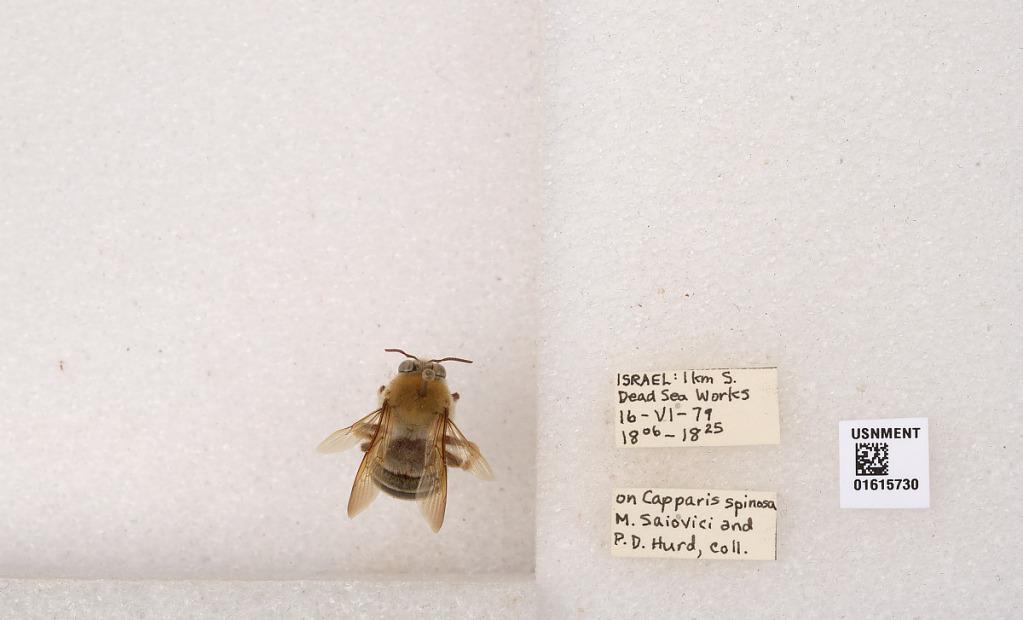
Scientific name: Xylocopa (Proxylocopa) rufa Friese
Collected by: W. Ruthn. & P. Hurd
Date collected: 1979-6-16
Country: Israel
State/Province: Southern
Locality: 1 km S. Dead Sea Works